Alice in Wonderland (2010 film)

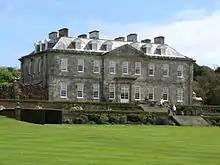
Antony House in south Cornwall, England, which served as Lord Ascot's estate in the film.

This film was originally set to be released on March 19, 2010, but was moved up to March 5, 2010. Principal photography was scheduled for May 2008, but did not begin until September and concluded in three months. Scenes set in the Victorian era were shot at Torpoint and Plymouth from September 1 to October 14. Two hundred and fifty local extras were chosen in early August. Locations included Antony House in Torpoint, Charlestown, Cornwall and the Barbican; however, no footage from the Barbican was used. Motion-capture filming began in early October at Sony Pictures Studios in Culver City, California, though the footage was later discarded. Filming also took place at Culver Studios. Burton said that he used a combination of live-action and animation, without motion-capture. He also noted that this was the first time he had filmed on a green screen. Filming of the green screen portions, comprising 90% of the film, was completed after only 40 days. Many of the cast and crew felt nauseated as a result of the long hours surrounded by green, and Burton had lavender lenses fitted into his glasses to counteract the effect. Due to the constant need for digital effects to distort the actors' physical appearances, such as the size of the Red Queen's head or Alice's height, visual effects supervisor Ken Ralston cited the film as being exhausting, saying it was "The biggest show I've ever done, [and] the most creatively involved I've ever been."